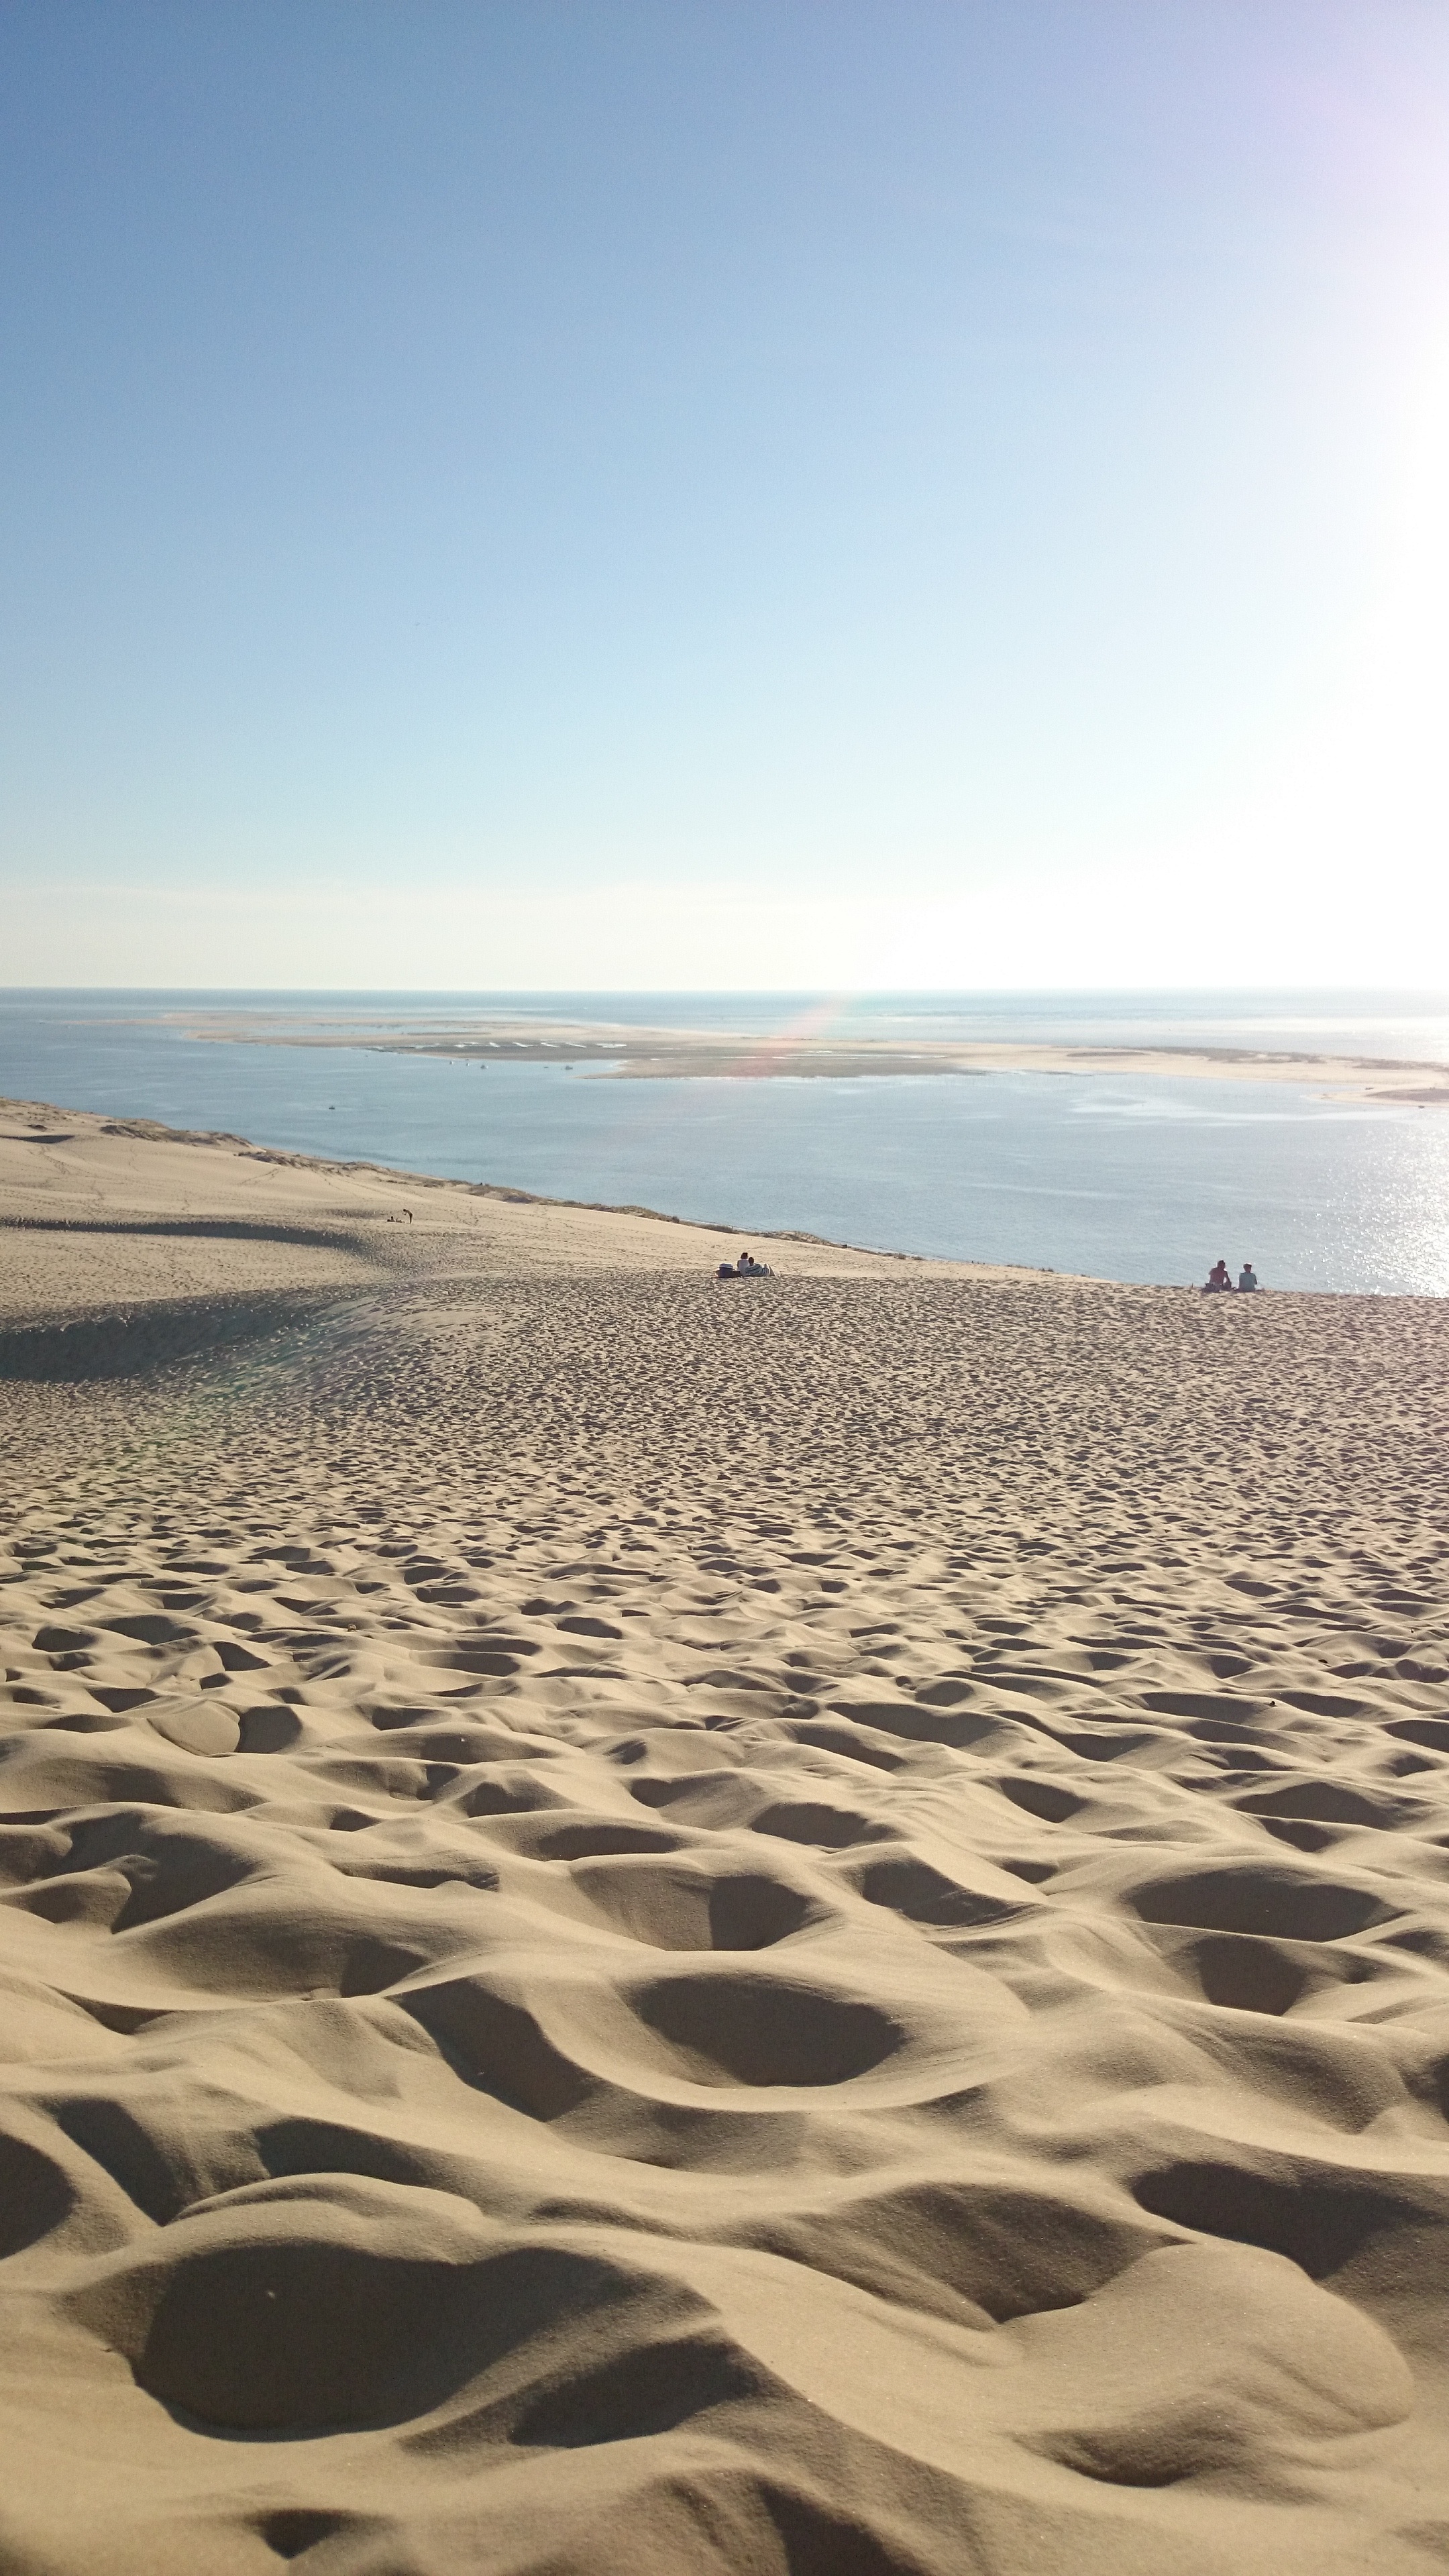
beach, landscape, sea, coast, sand, ocean, horizon, dune, shore, wave, seaside, france, material, body of water, side, habitat, dune of pilat, arcachon, natural environment, wind wave